Selahattin Seyhun

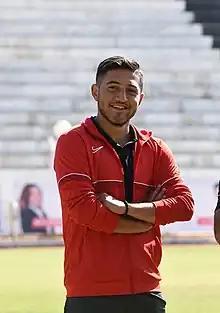
Selahattin Seyhun'un in 2022

Selahattin Seyhun (born 28 June 1999) is a Turkish professional footballer who plays as a forward for Çatalcaspor on loan from Bucaspor 1928.